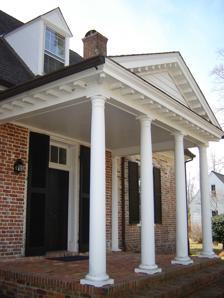
Building: Deer Chase
Country: United States of America
Year built: 1750
Historic house in Virginia, United States United States historic place Deer Chase U.S. National Register of Historic Places Virginia Landmarks Register Deer Chase, February 2008 Show map of Virginia Show map of the United States Location Southeast of Saluda off VA 629, near Saluda, Virginia Coordinates 37°34′27″N 76°32′28″W / 37.57417°N 76.54111°W / 37.57417; -76.54111 Area 30 acres (12 ha) Built c. 1750 ( 1750 ) NRHP reference No. 73002039 VLR No. 059-0017 Significant dates Added to NRHP August 14, 1973 Designated VLR June 19, 1973 Deer Chase is a historic plantation house located near Saluda , Middlesex County, Virginia .  It was constructed about 1750, and is a 1 + 1 ⁄ 2 -story, three-bay, brick dwelling with a clipped gable roof.  The interior has a central hall plan .  Also on the property is a contributing three-bay frame school house. It was listed on the National Register of Historic Places in 1973. References